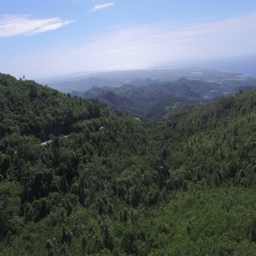
hot summer day in the tropical jungle .